Tereza Mrdeža

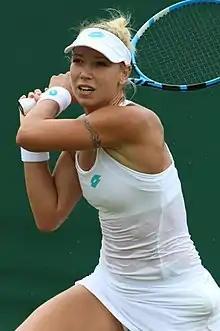
Mrdeža at the 2019 Wimbledon qualifying

She won eight titles in singles and four in doubles on the ITF Women's Circuit. On 12 October 2015, she achieved her best singles ranking of world 150. On 23 April 2018, she peaked at No. 163 in the doubles rankings.